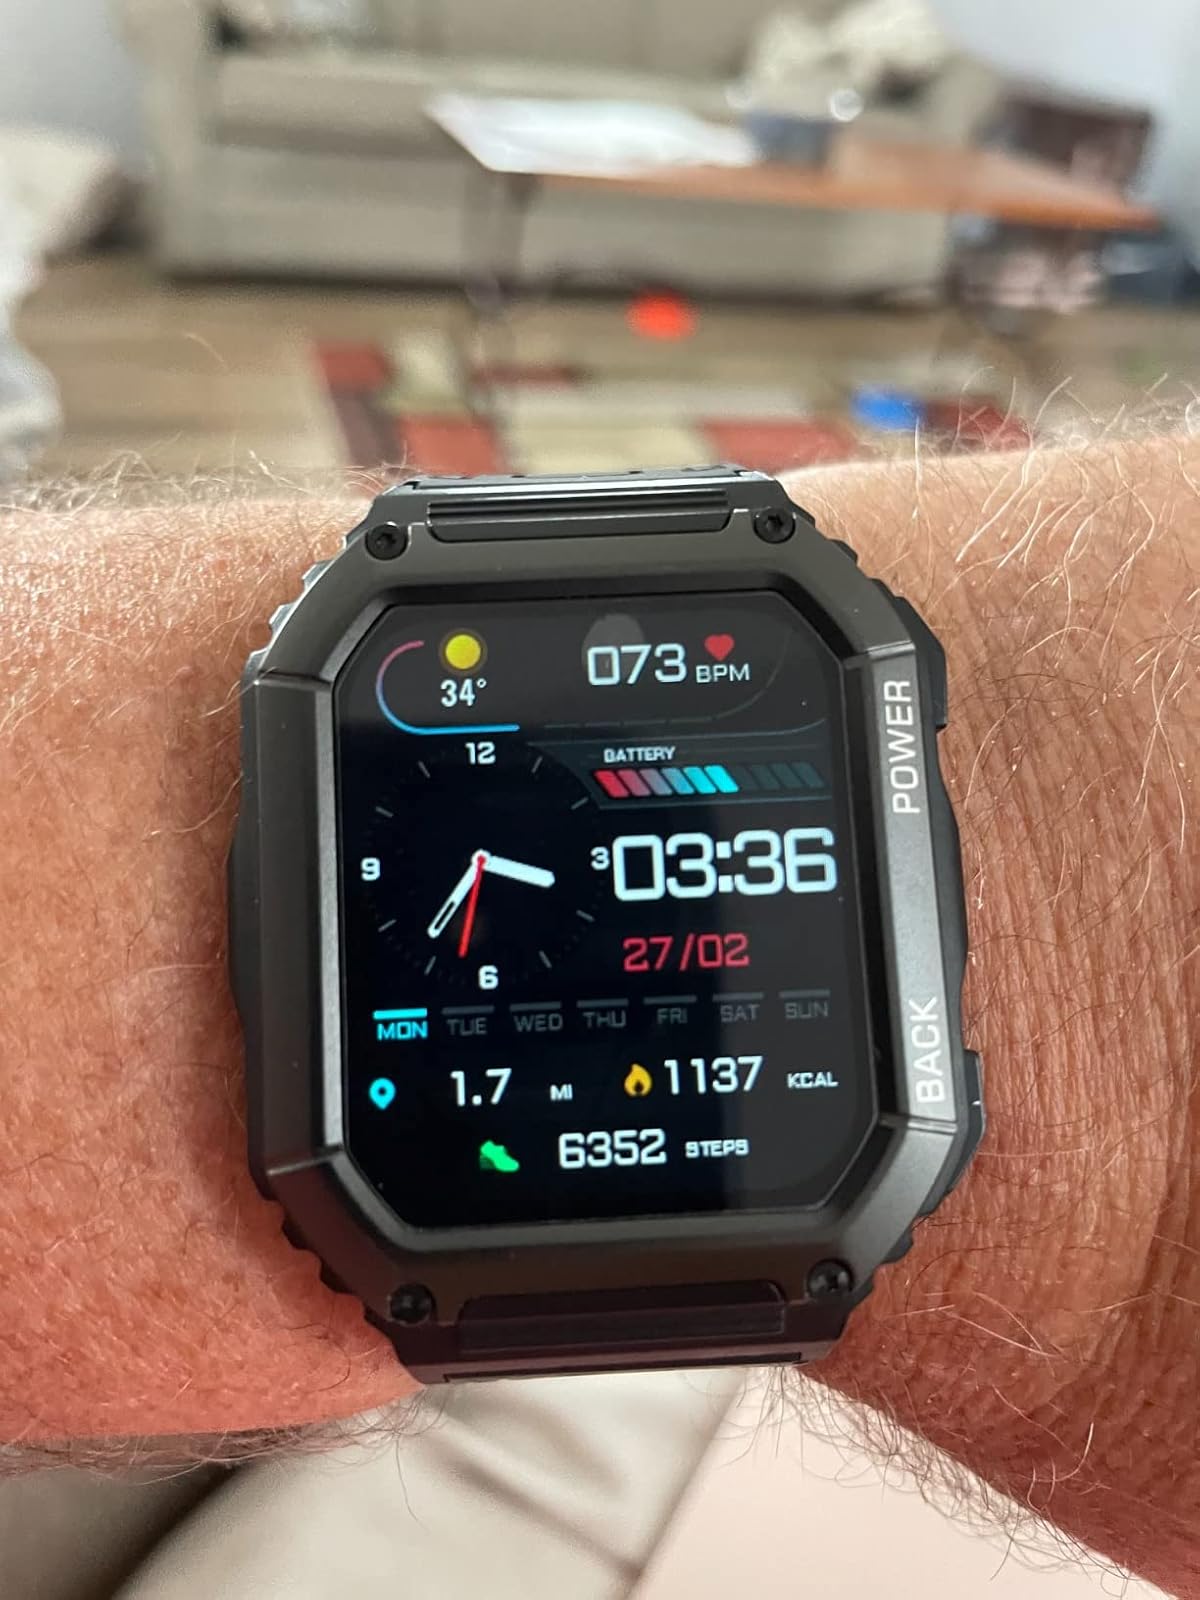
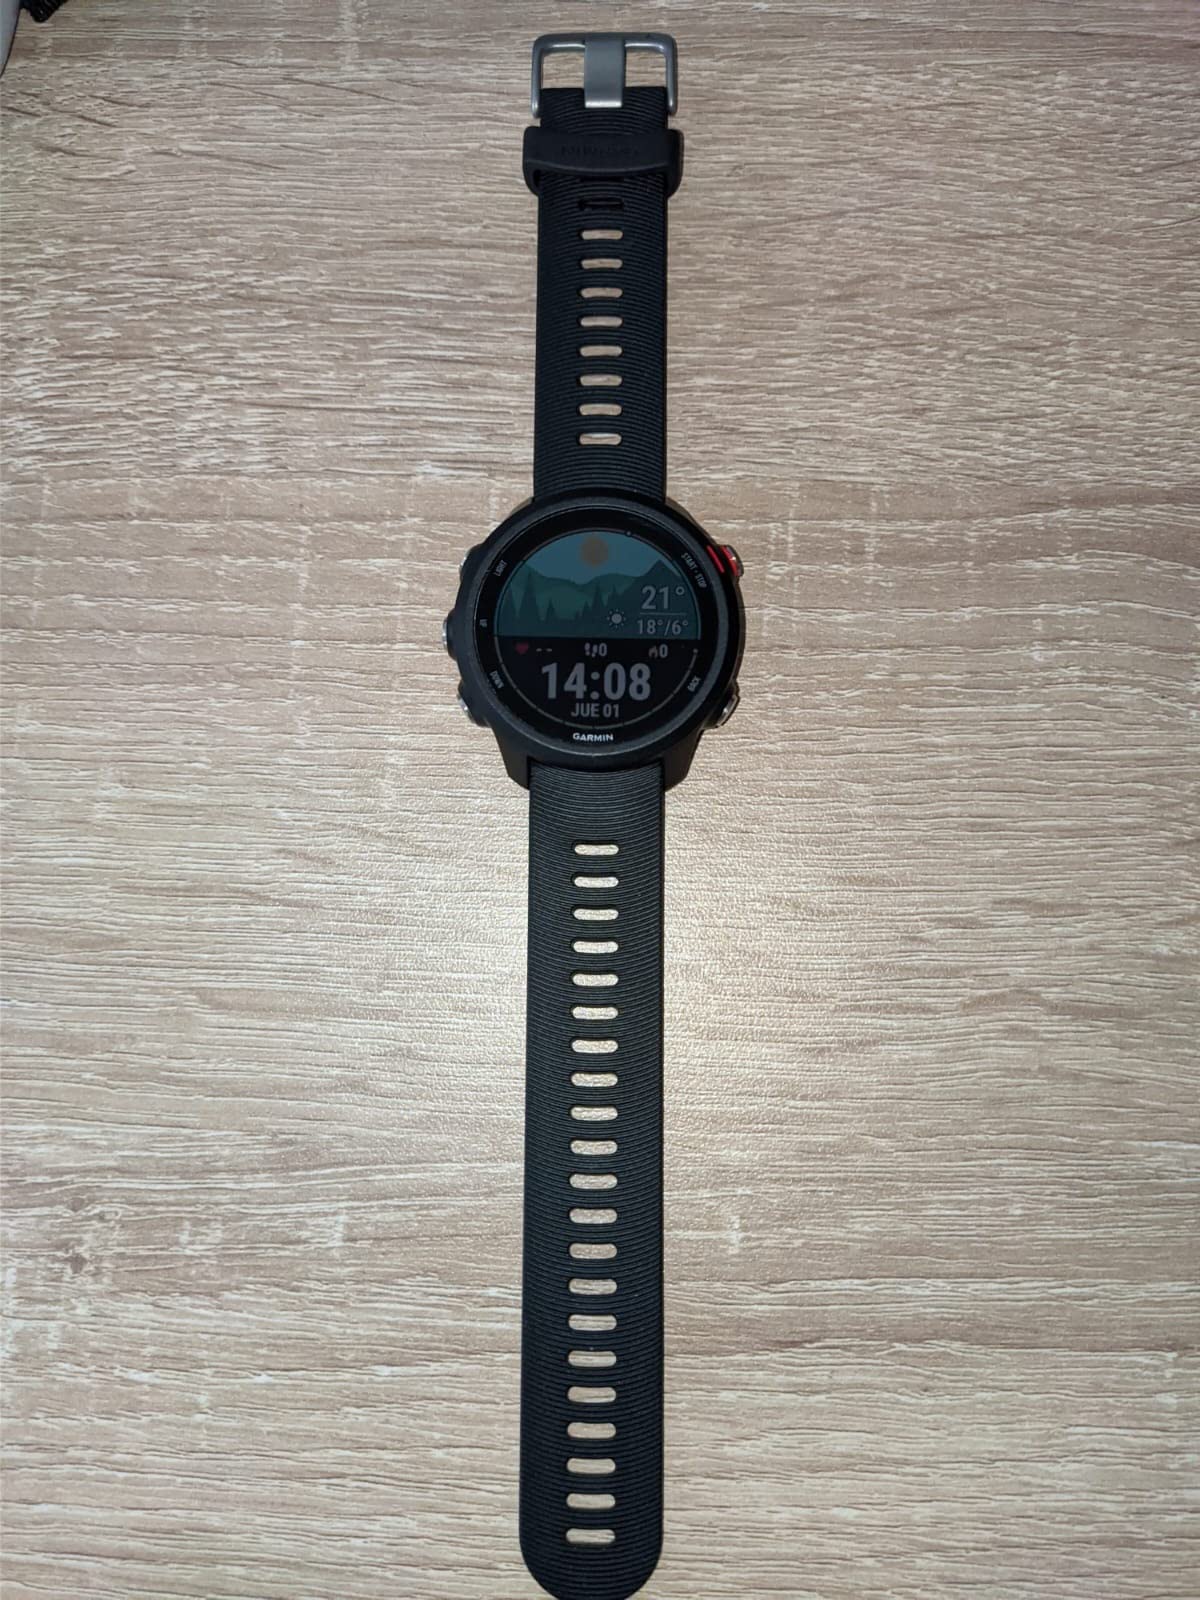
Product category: smartwatch
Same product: no